Battle of Lechfeld

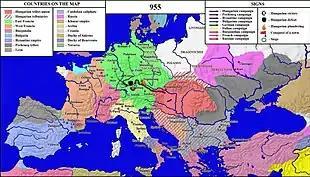
The Hungarian campaign in the German kingdom from 955

According to the chronicler Widukind of Corvey, Otto I "pitched his camp in the territory of the city of Augsburg and joined there the forces of Henry I, Duke of Bavaria, who was himself lying mortally ill nearby, and by Duke Conrad with a large following of Franconian knights. Conrad's unexpected arrival encouraged the warriors so much that they wished to attack the enemy immediately."